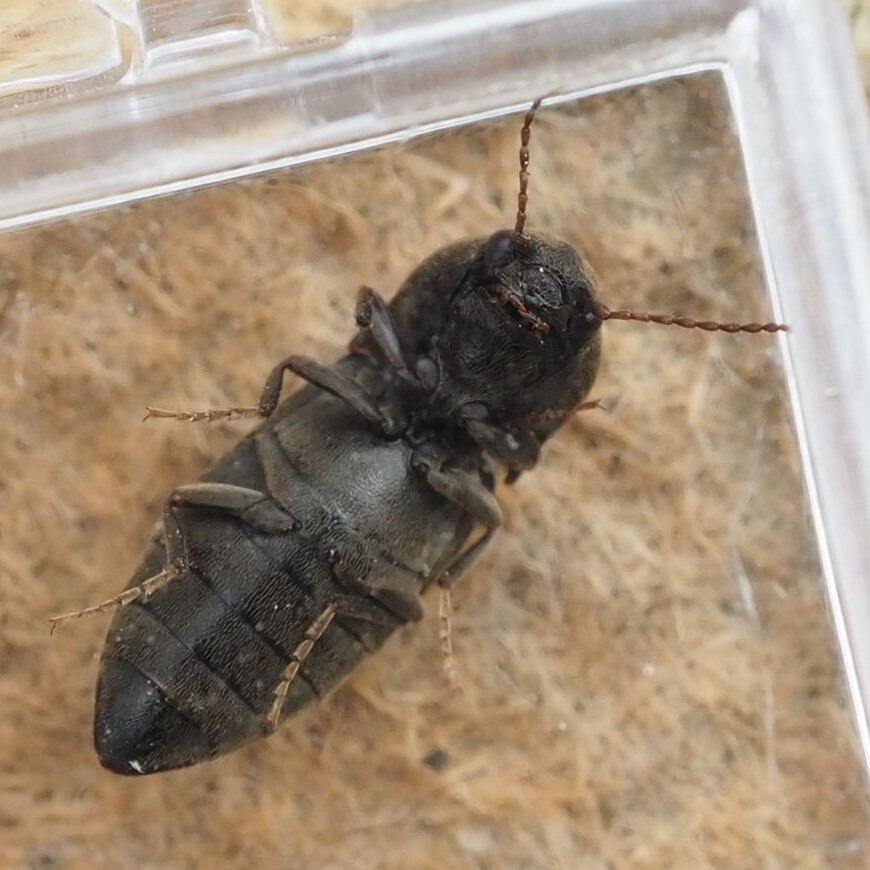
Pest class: clickbeetles_wireworms